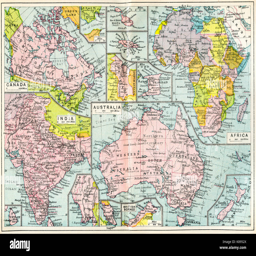
map of possessions at the outbreak .